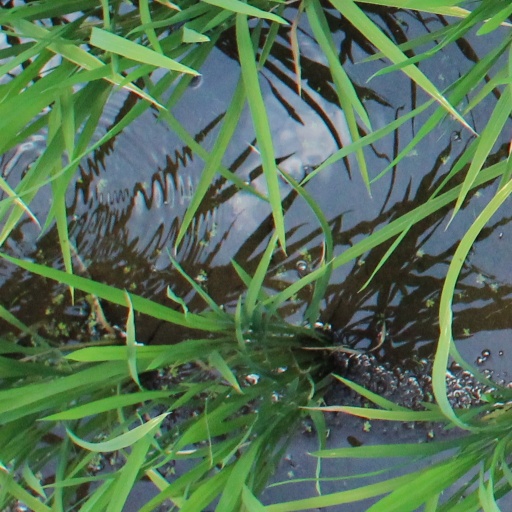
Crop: rice